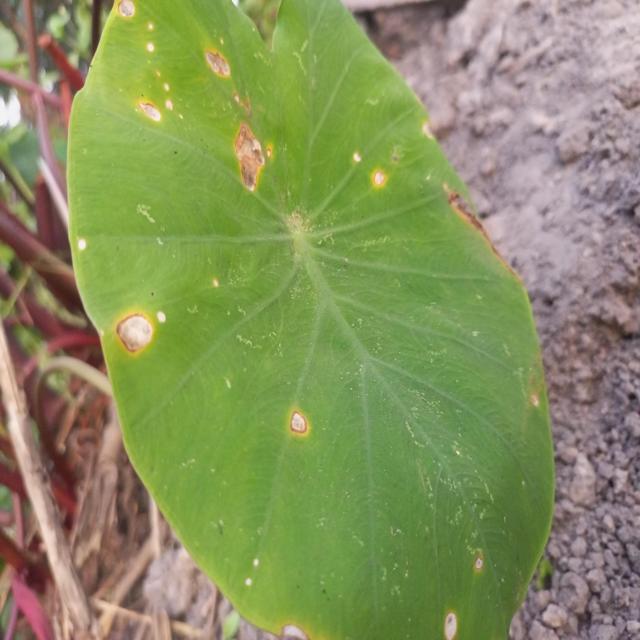
Label: Mid_Blight